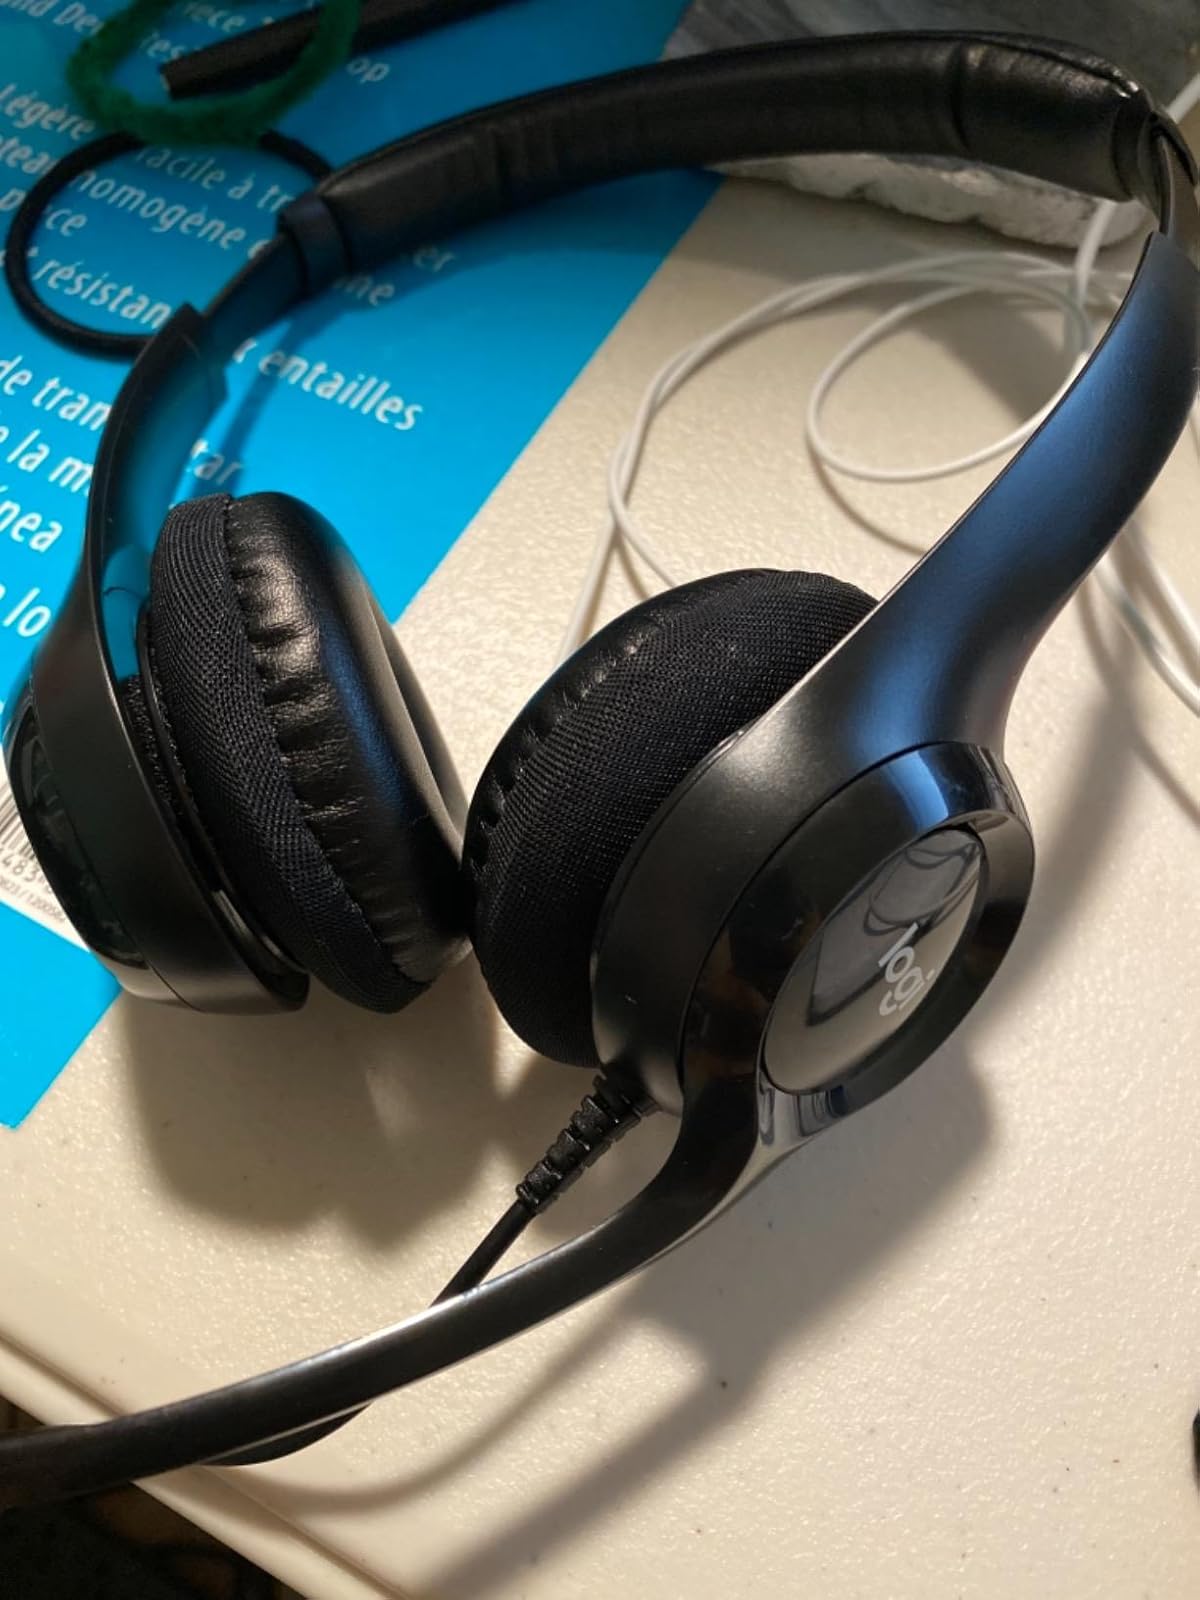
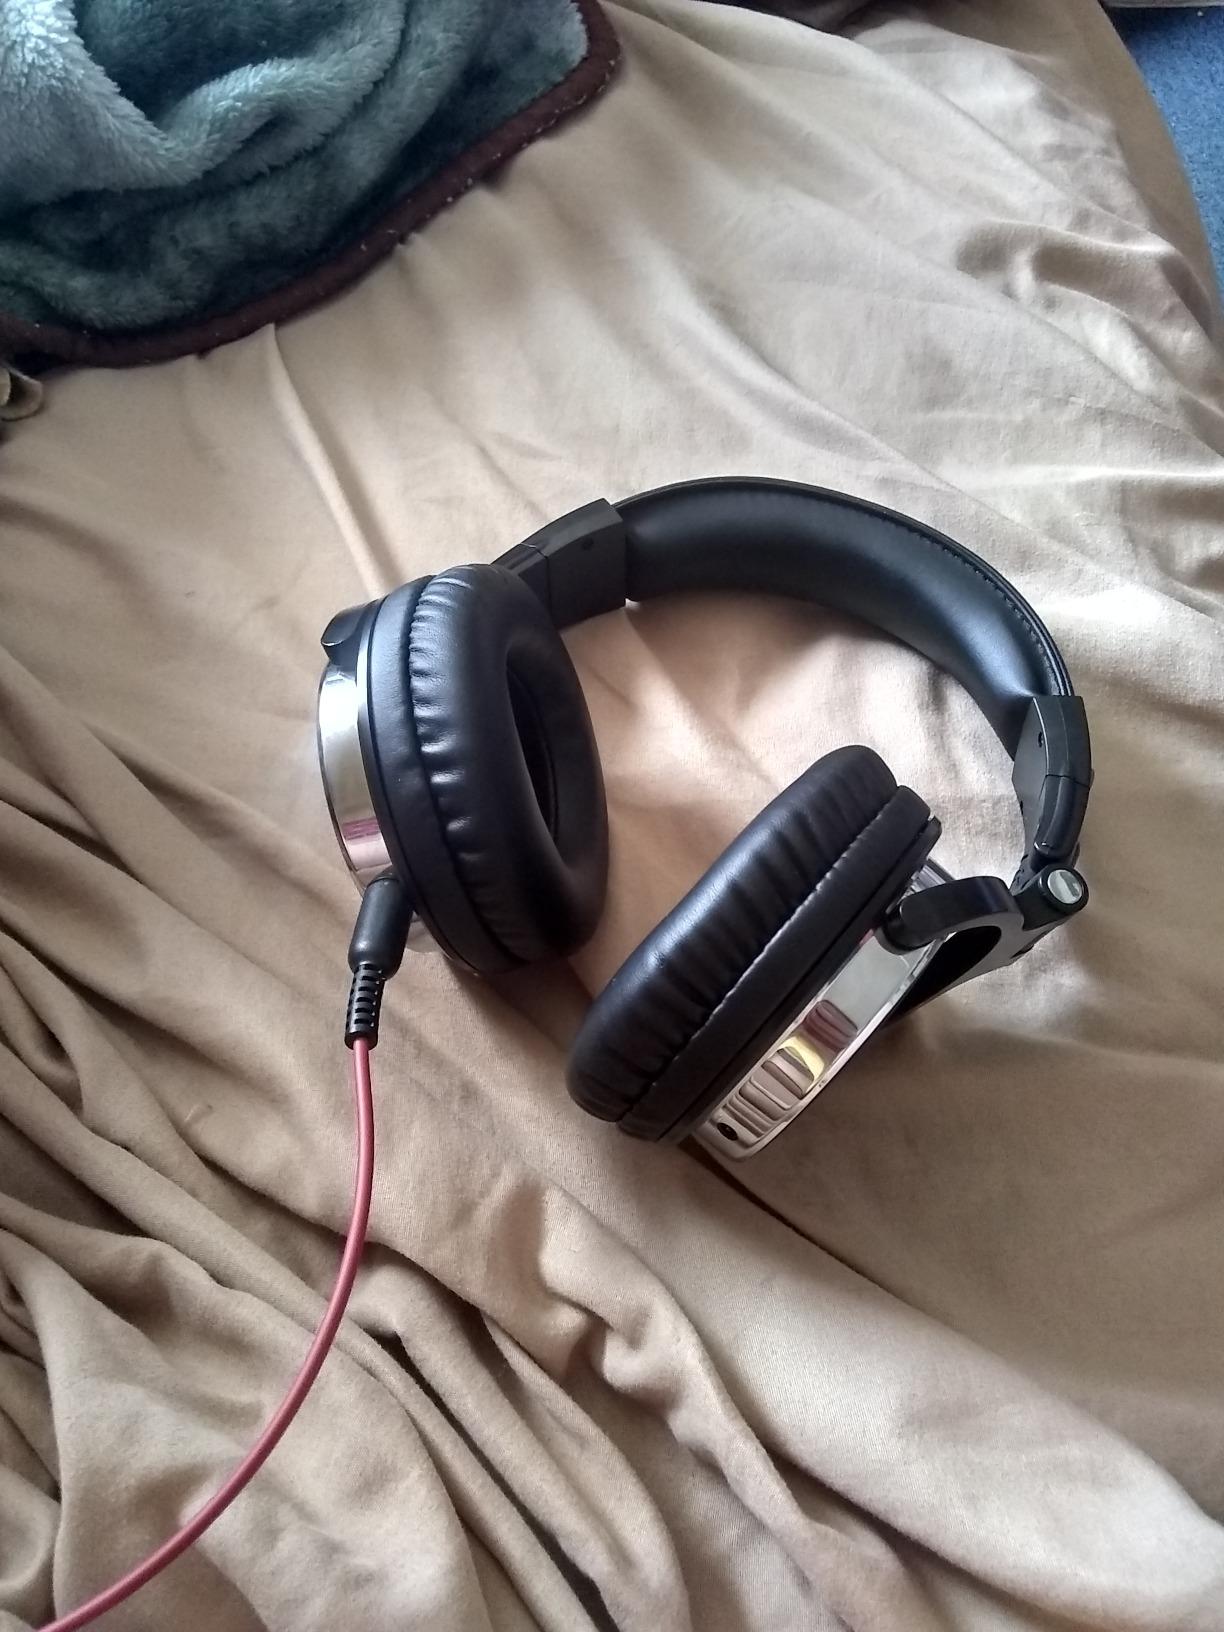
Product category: headphones
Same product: no